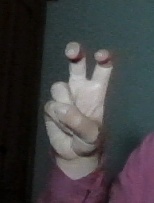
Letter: toot